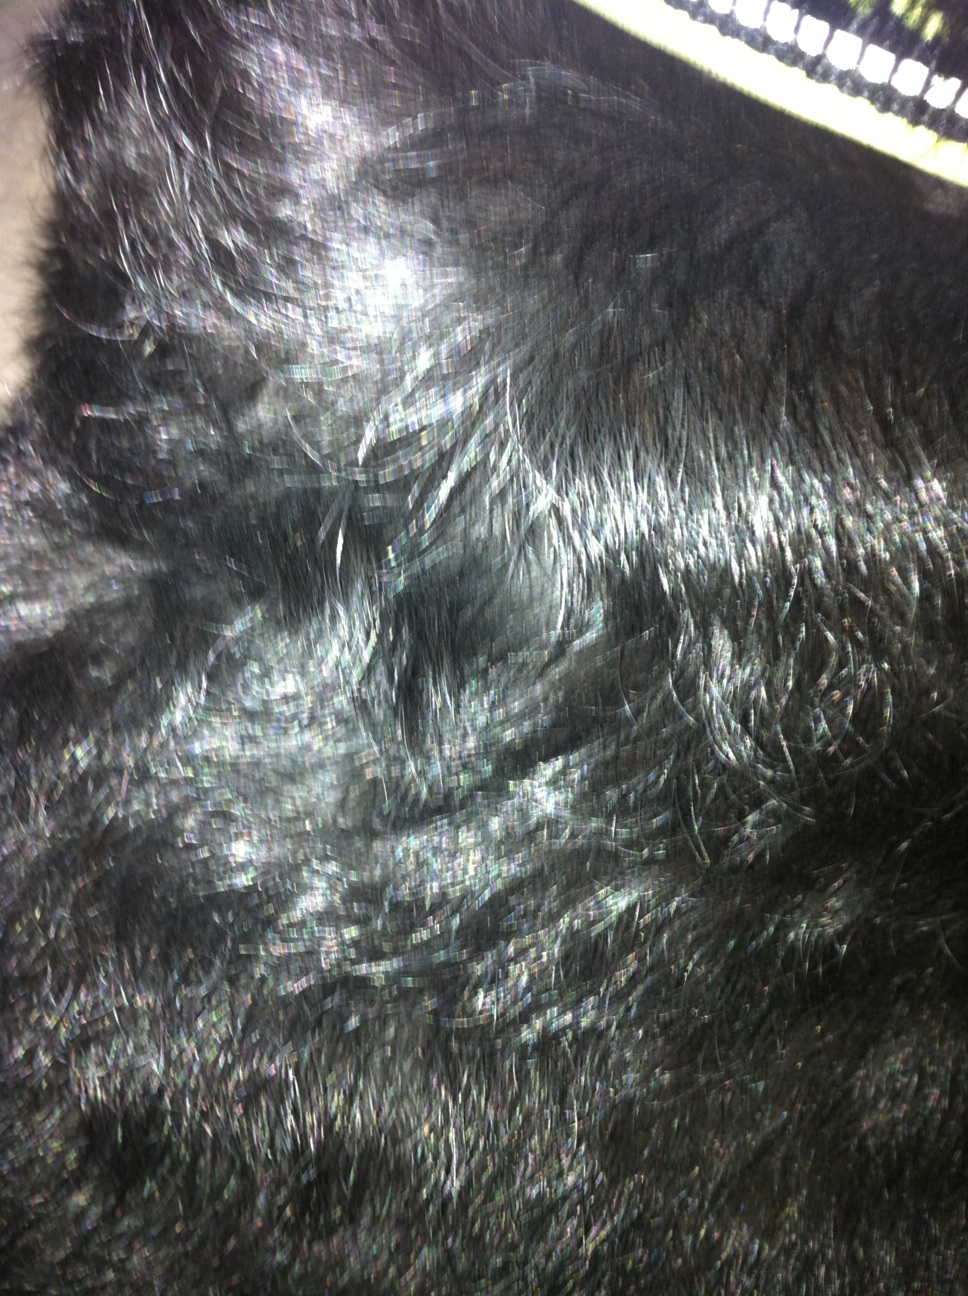Question: What's the color of the dog?
Answer: black